Answer in natural language. Which point is closer to the camera taking this photo, point A  or point B? Choose between the following options: B or A
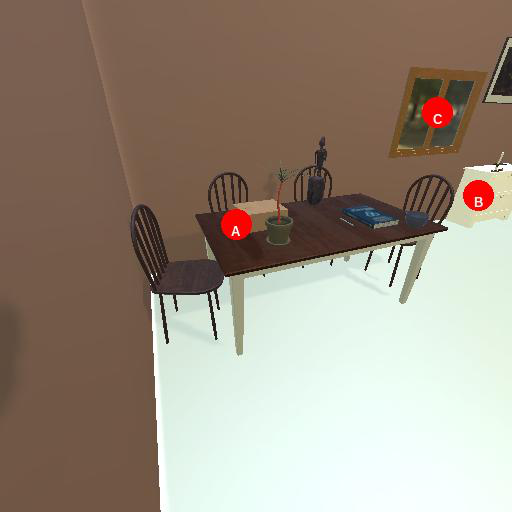
<answer>A</answer>